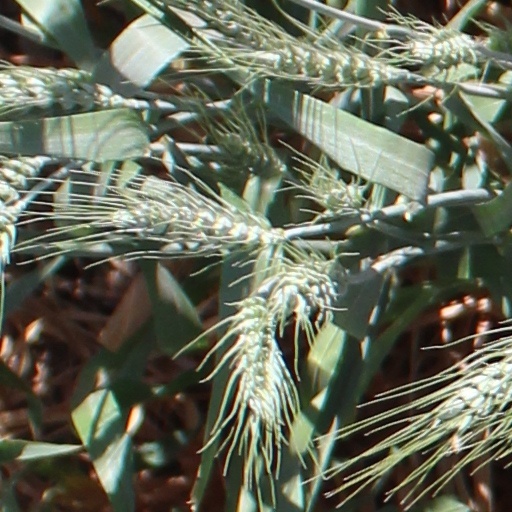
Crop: wheat